The Dance of Dragons

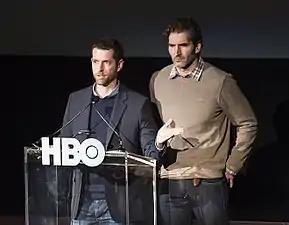
The episode was written by series co-creators David Benioff and D. B. Weiss.

This episode was adapted for television by series co-creators and showrunners David Benioff and D. B. Weiss. It contains content from George R. R. Martin's novel "A Dance with Dragons", chapters "The Sacrifice", "The Watcher", and "Daenerys IX". It also contains material from the preview chapter "Mercy" from the forthcoming "The Winds of Winter".